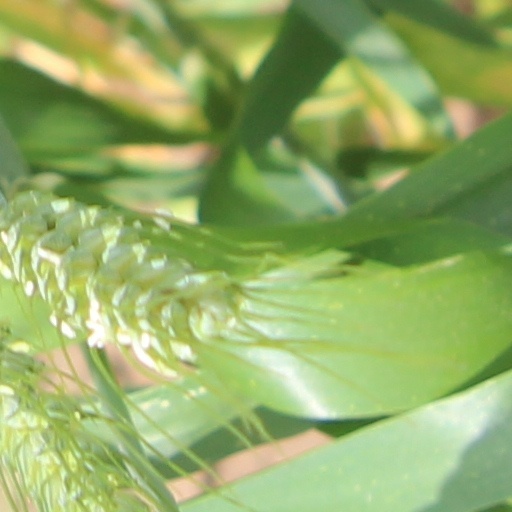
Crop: wheat